Target Field

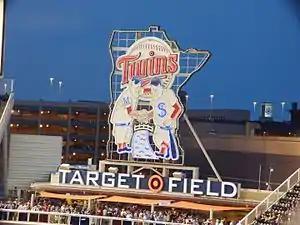
Minnie and Paul, representing the Twin Cities, is the logo for the Minnesota Twins.

The large original version of the Twins' original "Minnie and Paul" logo (designed by local artist, Ray Barton ) stands in center field. It shows two players wearing the uniforms of the two minor-league teams that played in the Twin Cities before the Twins' arrival, the Minneapolis Millers and St. Paul Saints, shaking hands across the Mississippi River. During various points in the game, the strobe lights surrounding the logo flash. This sign was a concept designed and illustrated by RipBang Studios but built by others.